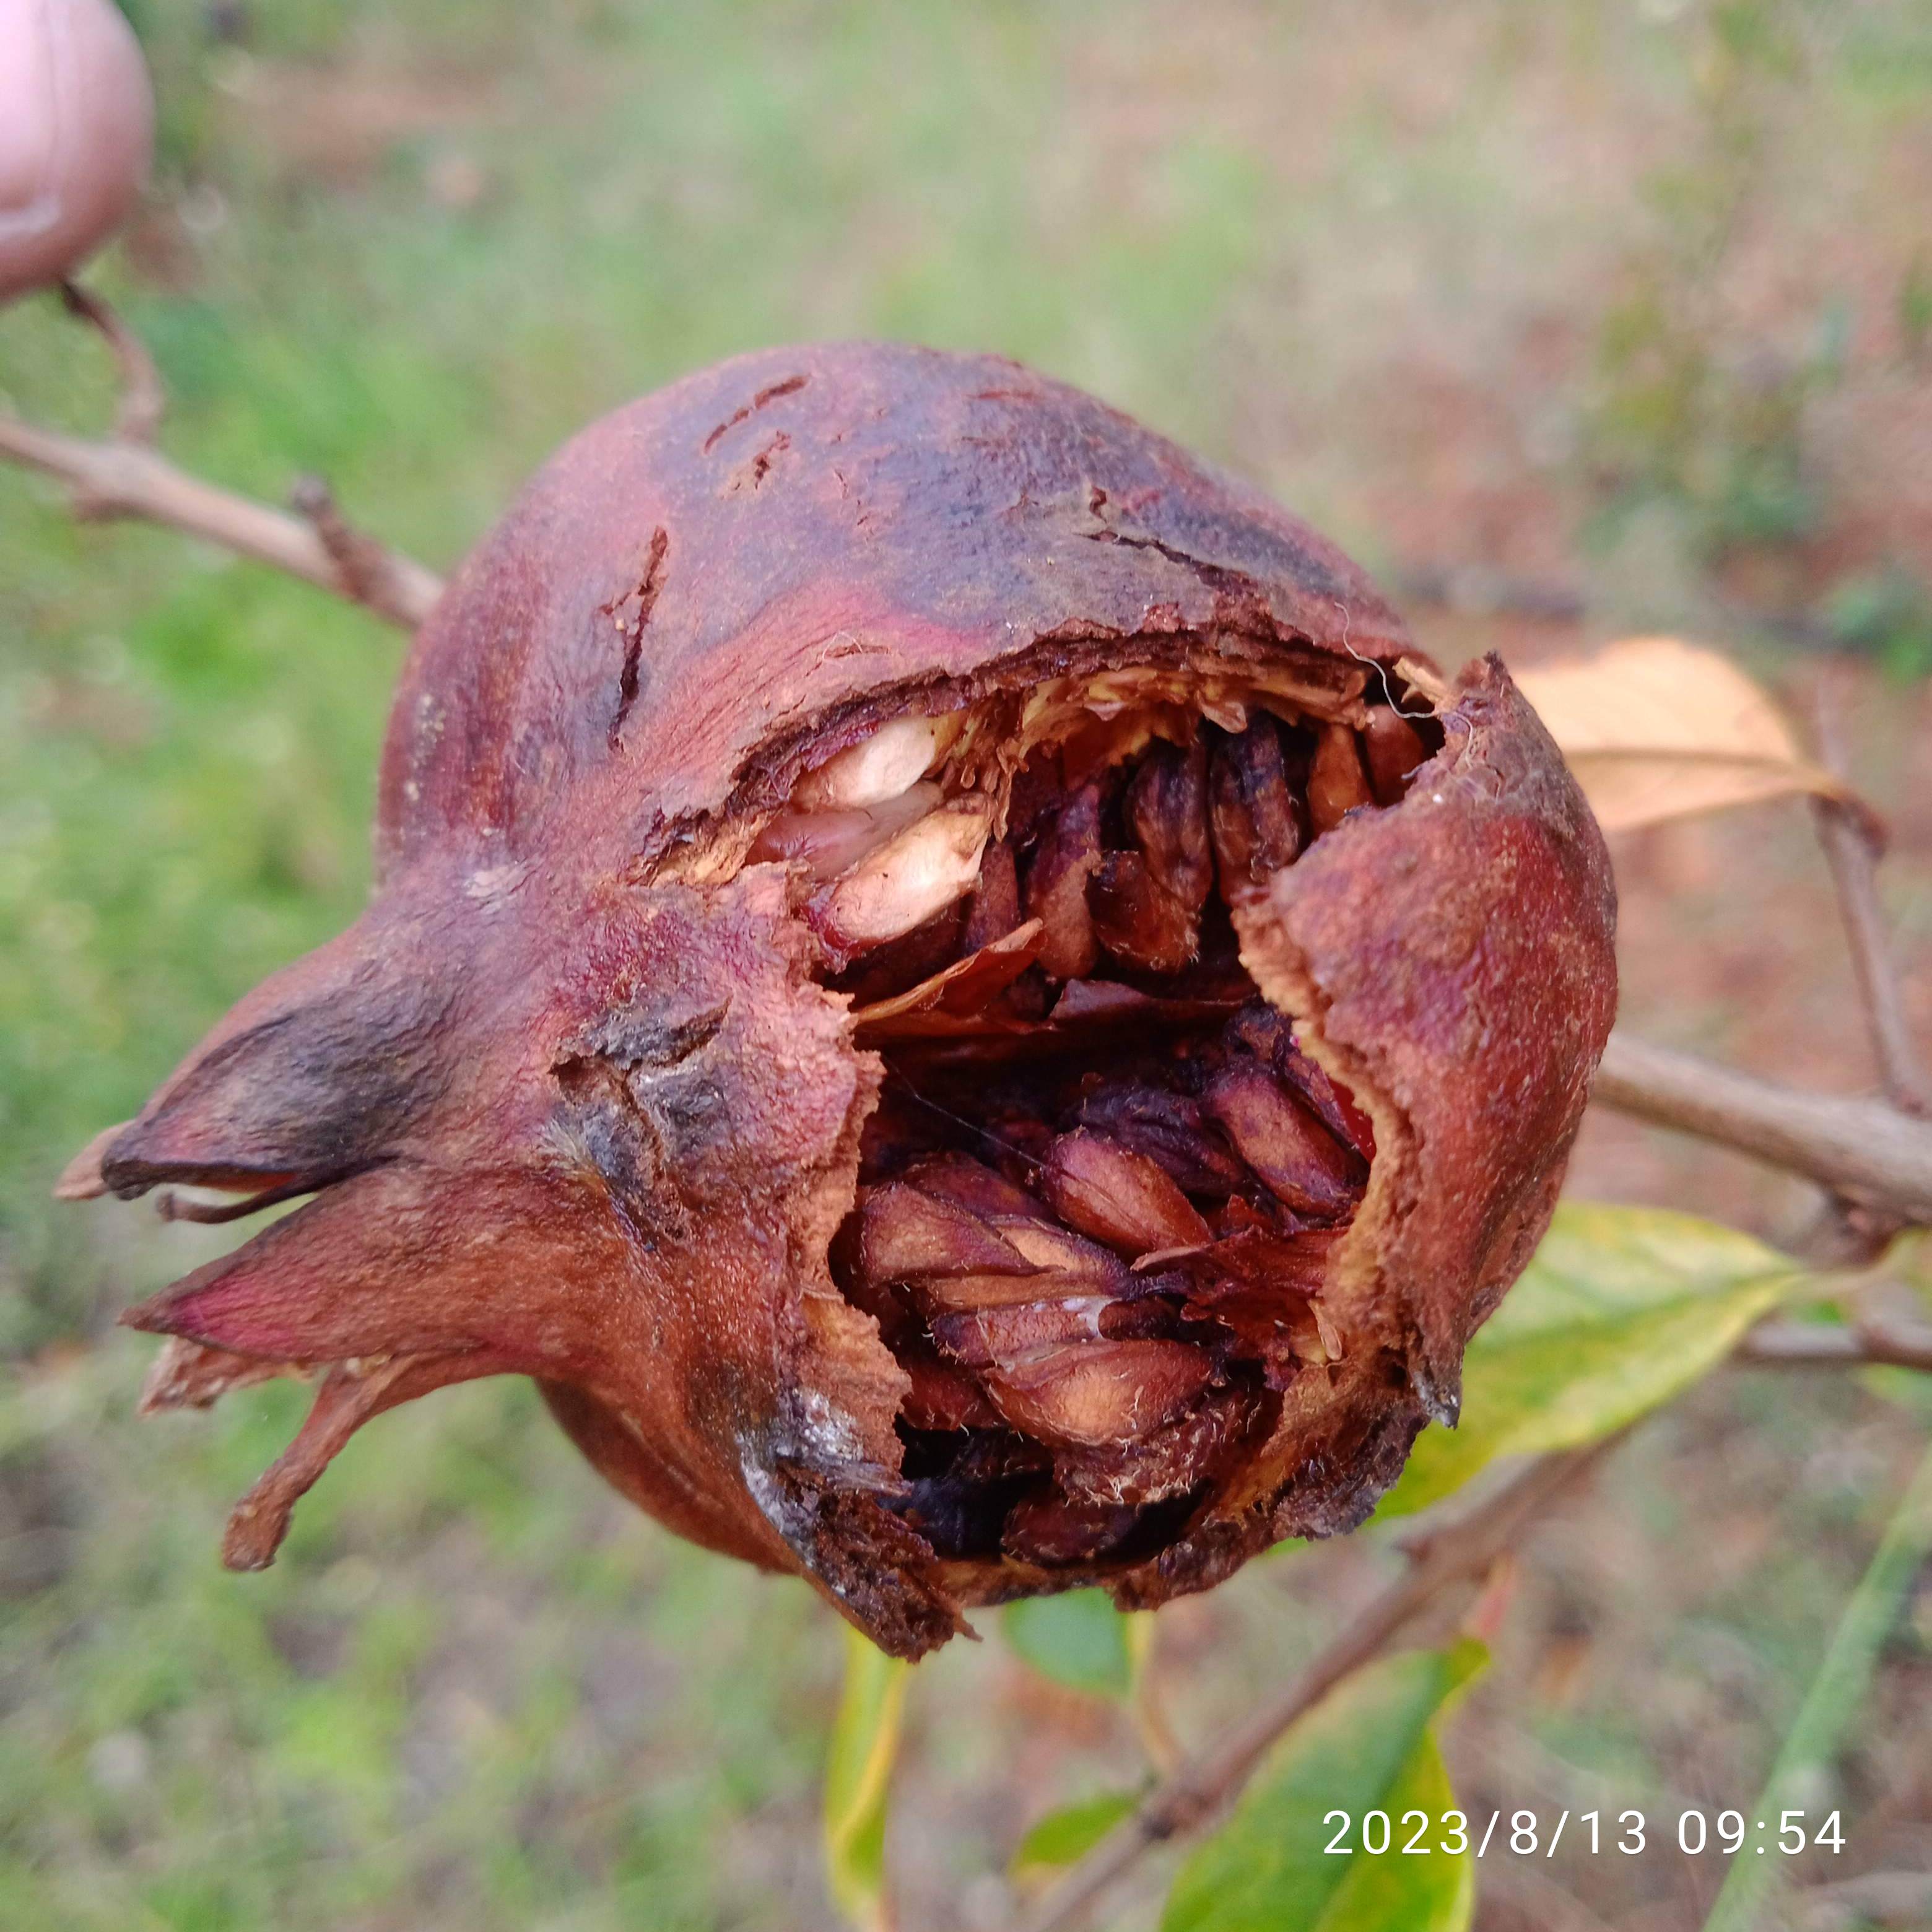
Label: Bacterial_Blight